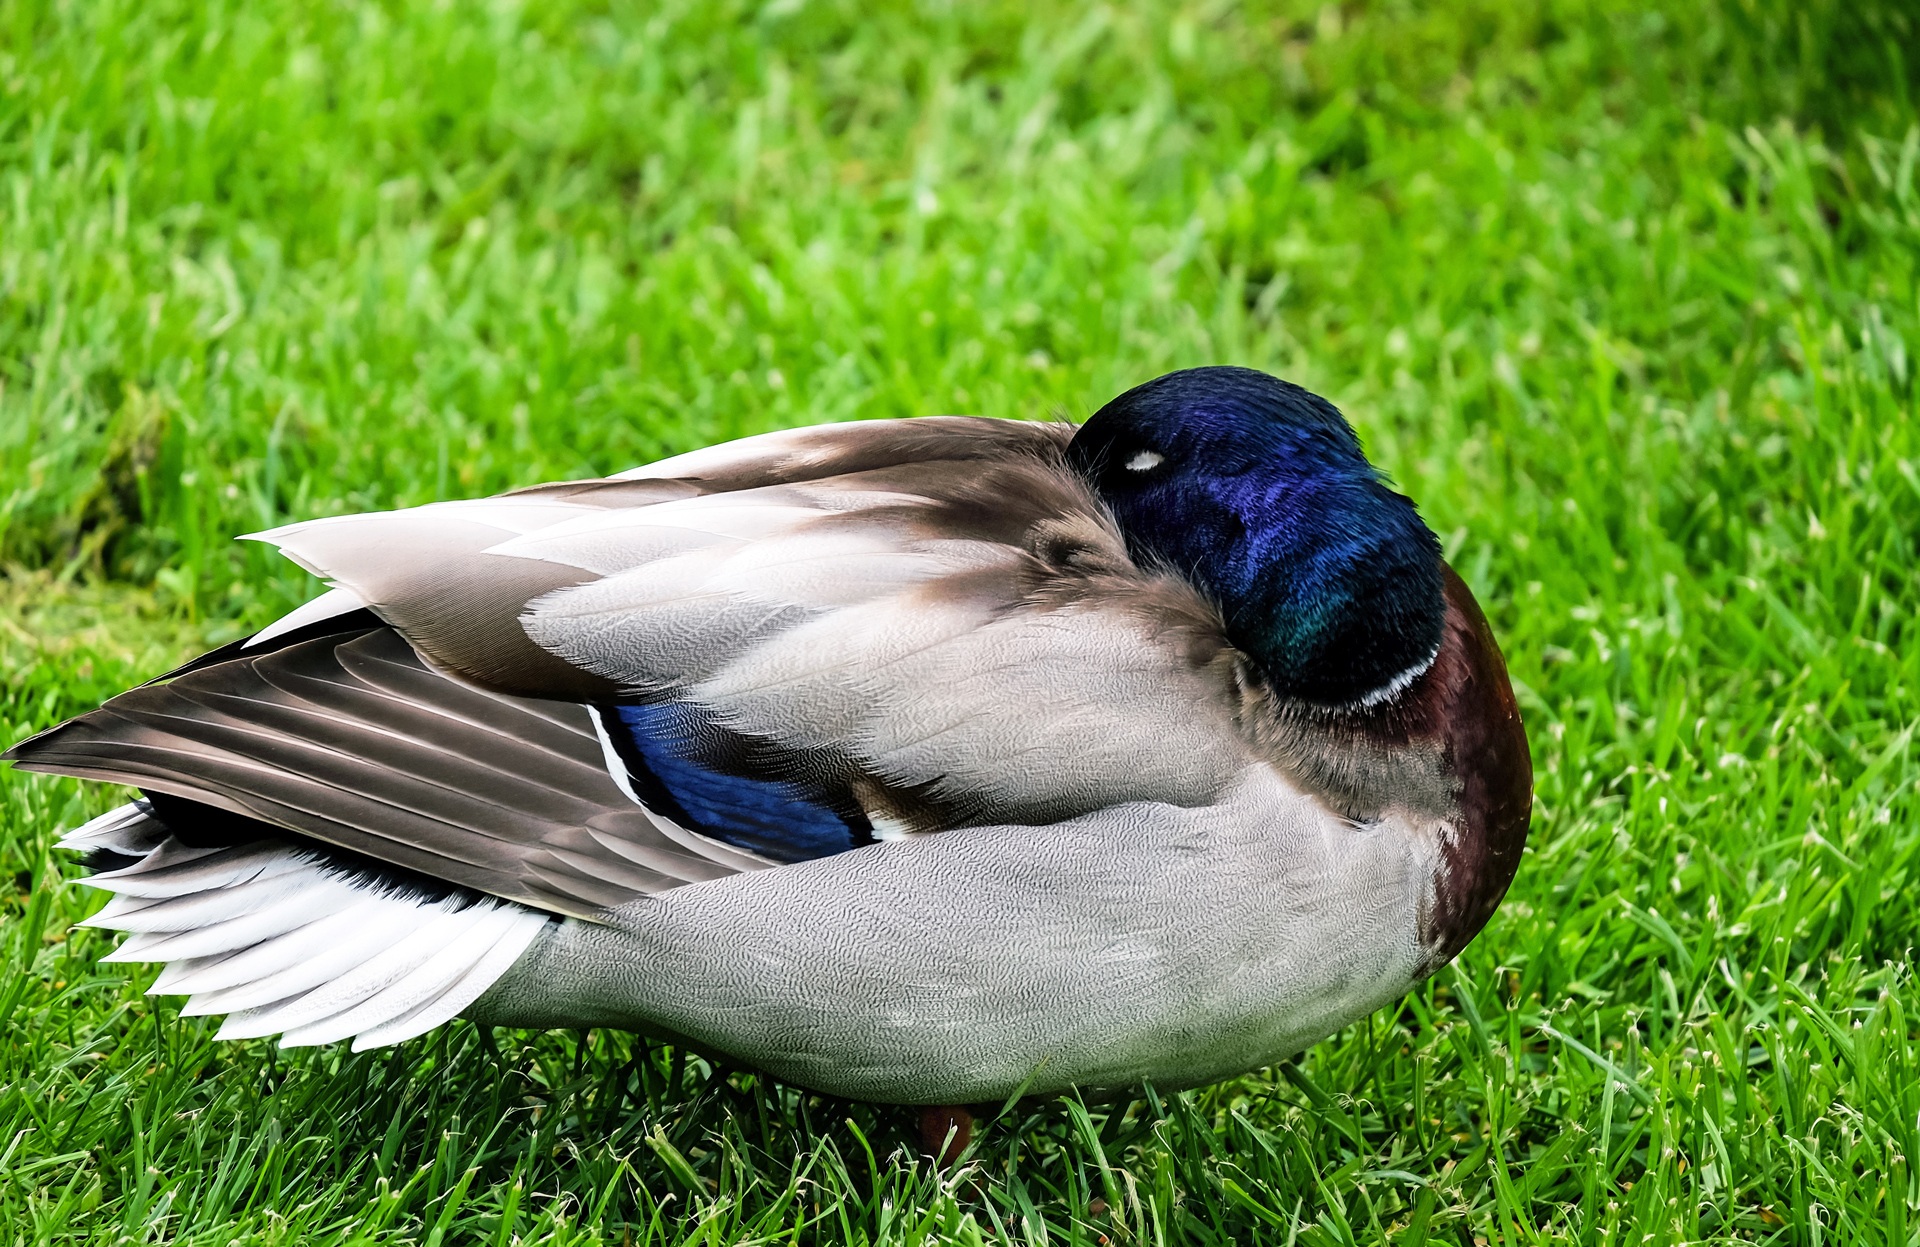
grass, bird, wing, lawn, meadow, animal, wildlife, beak, fauna, duck, goose, vertebrate, waterfowl, water bird, mallard, sleeping duck, perching bird, ducks geese and swans